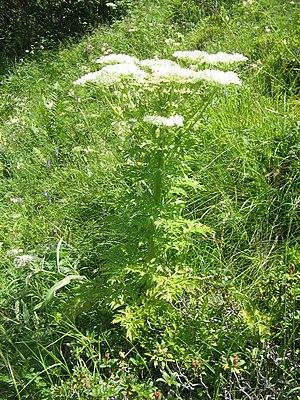
La tribu des Pleurospermeae est une tribu de plantes de la sous-famille des Apioideae dans la famille des Apiaceae.